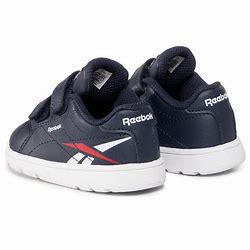
Brand: Reebok
Model: Royal Complete CLN 2